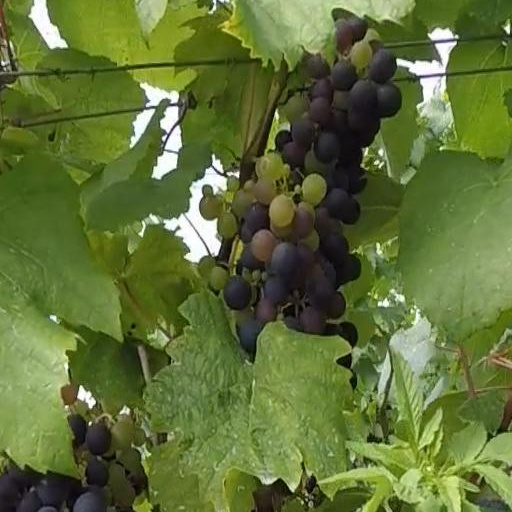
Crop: grape